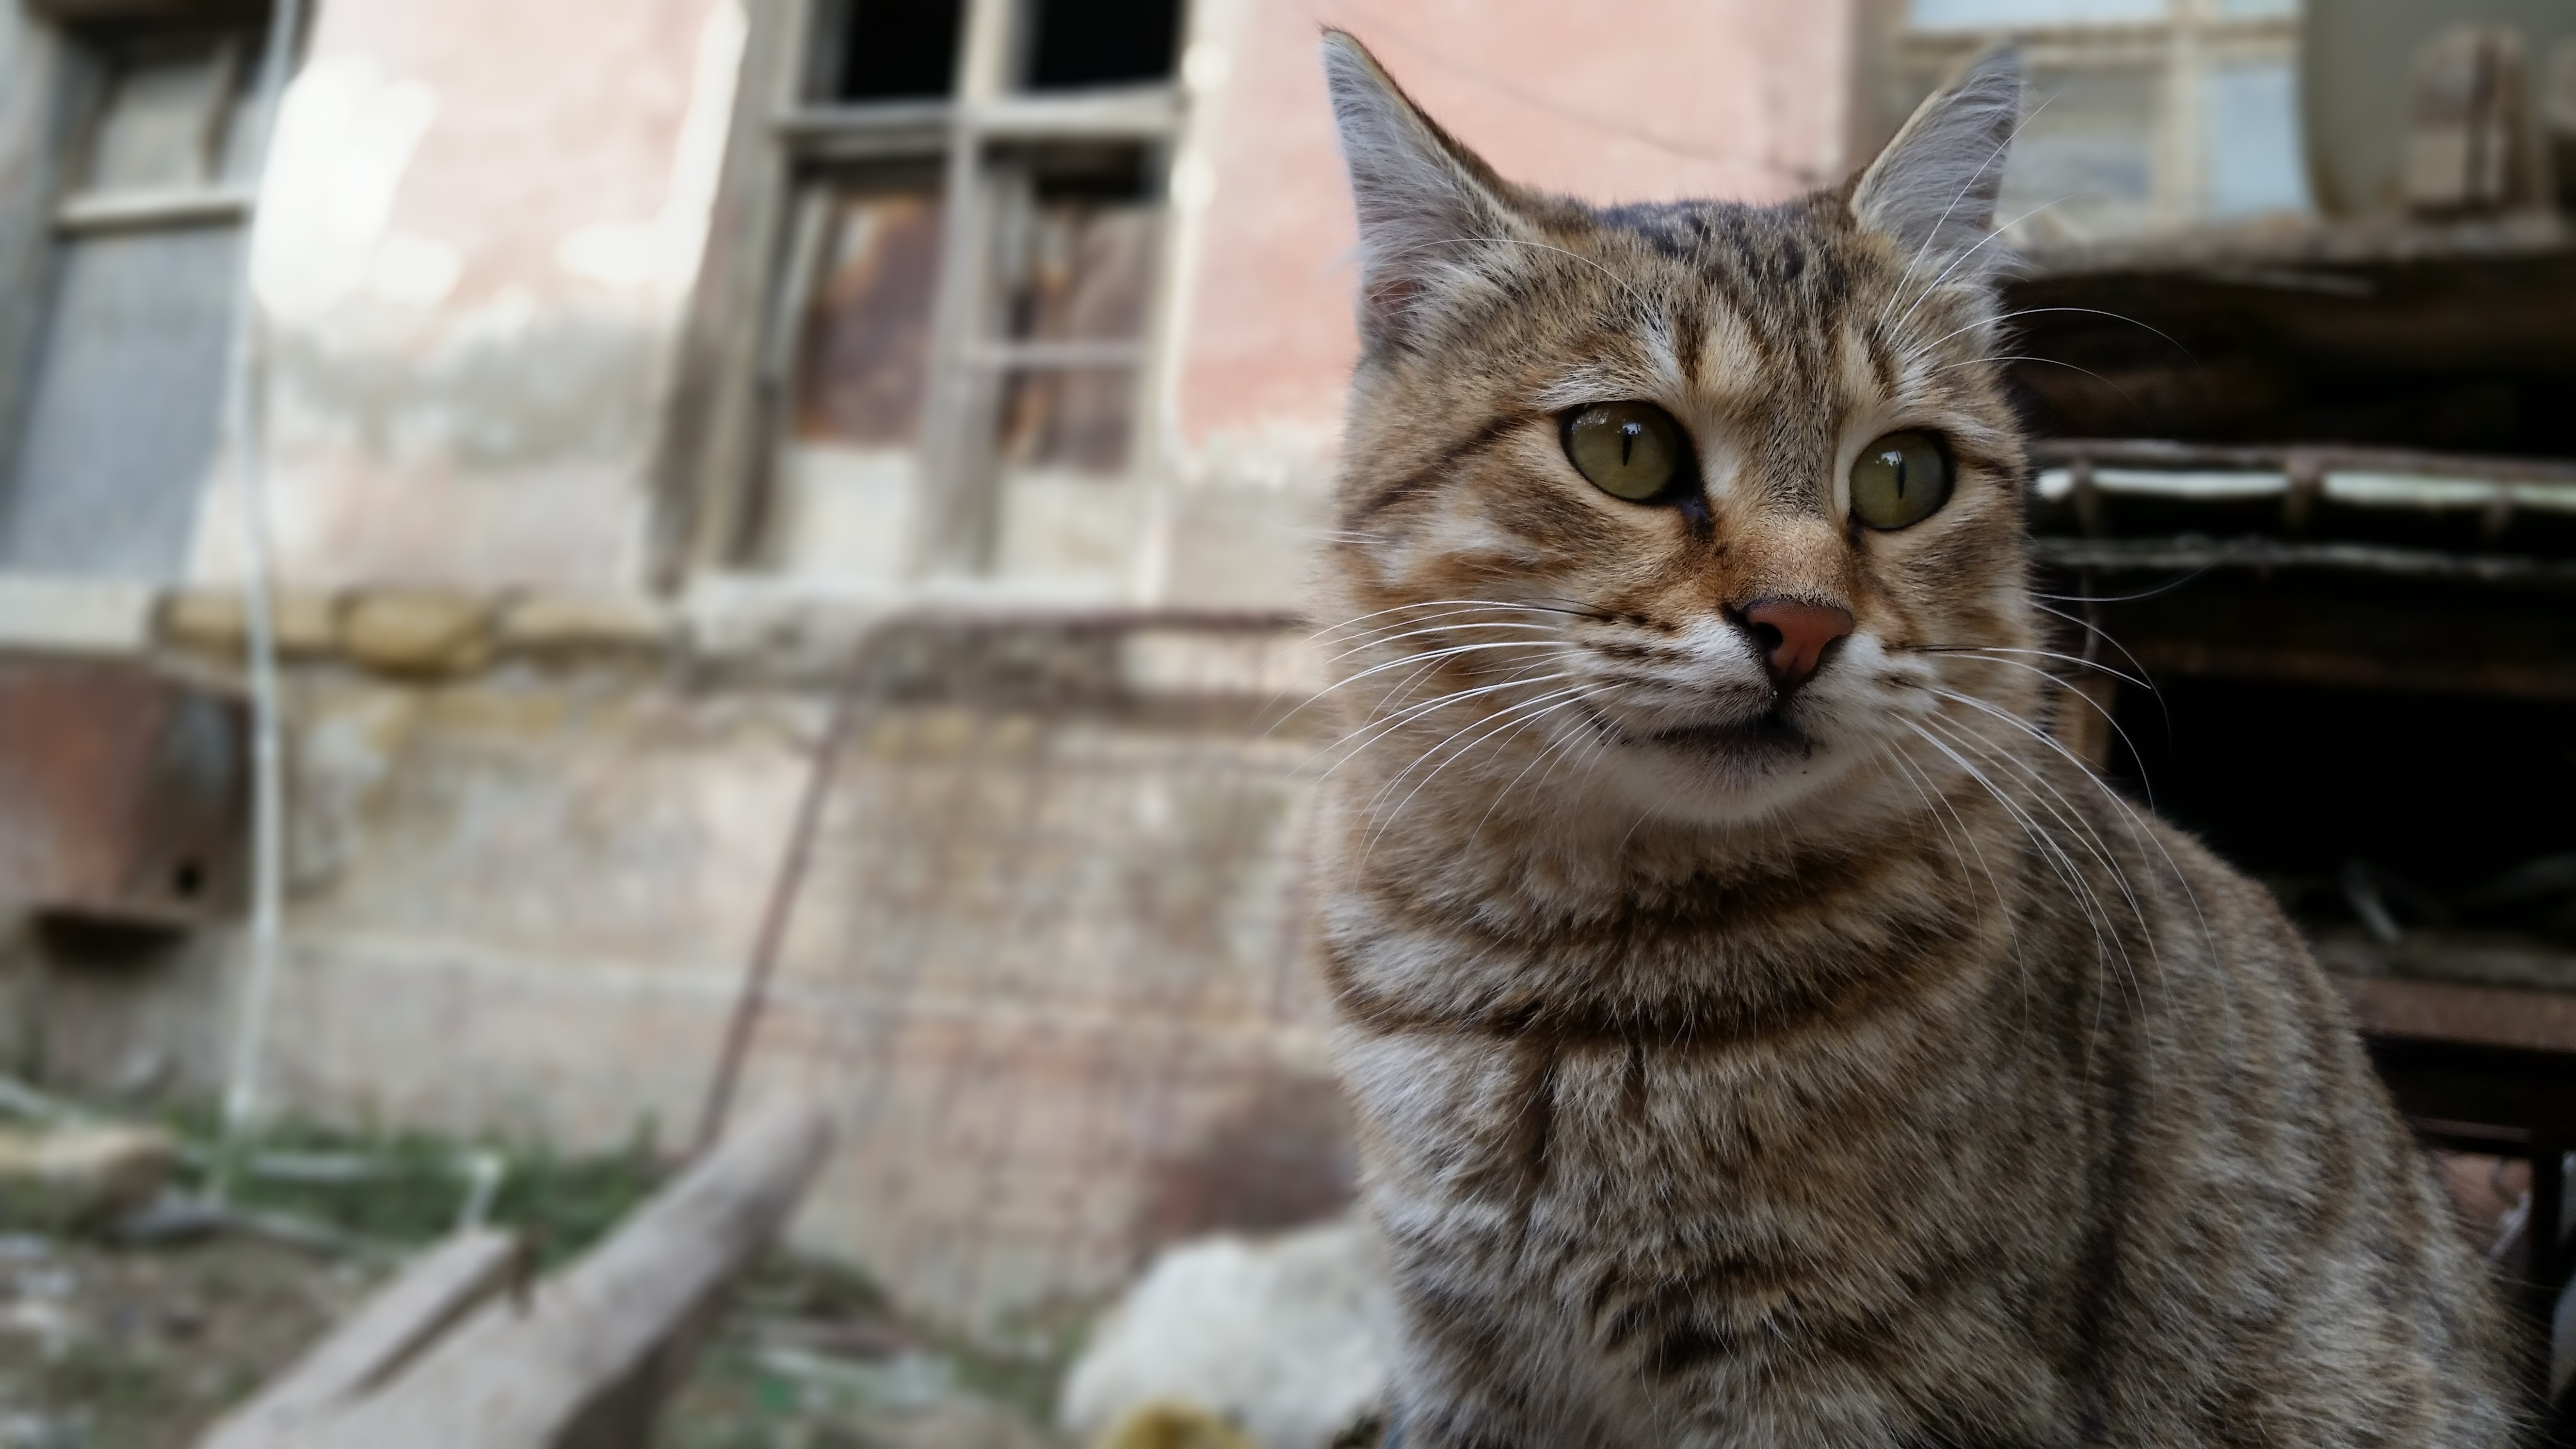
city, animal, kitten, cat, mammal, fauna, pets, whiskers, savannah, ruins, vertebrate, domestic cat, tabby cat, the homeless, bengal, european shorthair, animal shelter, wild cat, small to medium sized cats, cat like mammal, domestic short haired cat, pixie bob, rusty spotted cat, the lost, fur leather, cat face young pussy